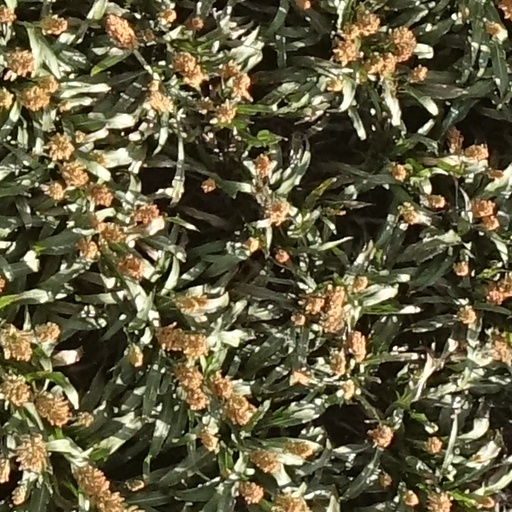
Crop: sorghum